James Fitton (artist)

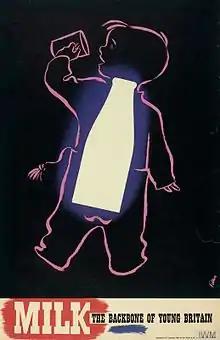
"Milk The Backbone of Young Britain" (Art.IWM PST 4944)

Fitton's passion for drawing developed when he was hospitalised aged eight after a botched mastoid operation, performed on the kitchen table. In a letter home to his parents he wrote “Be sure and bring my paints and paper and my bag of boiled sweets or I shall be vexed”. Although the infection was stymied, Fitton was rendered permanently deaf in one ear and endured weekly trips to hospital over a two-year period, with long spells in waiting rooms where he observed and studied his surroundings. In an introduction to the Dulwich Picture Gallery catalogue, John Sheeran suggested that Fitton's keen visual awareness may have been heightened by the damage to one of his senses.